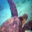
Label: turtle